Hilda Muhlhauser Richards

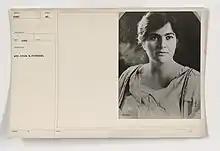
111-SC-5936 - Mrs. Hilda M. Richards - NARA - 55172782

Hilda Muhlhauser Richards (December 25, 1885 – February 26, 1924) was an American government official during World War I. She aimed to protect women's rights as chief of the Woman's Division of the Federal Employment Service in the United States Department of Labor.